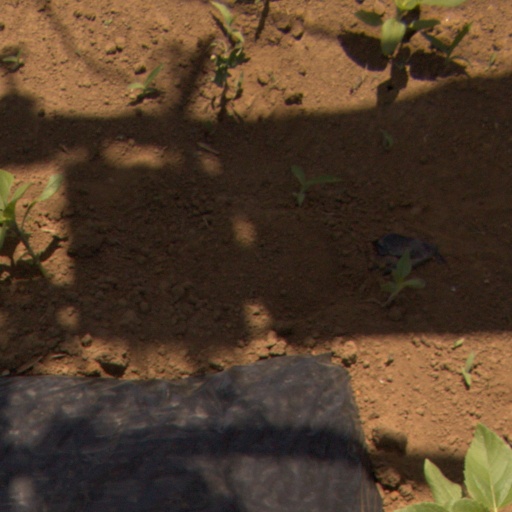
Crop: Jerusalem artichoke